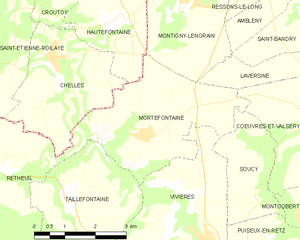
Carte des communes françaises: Mortefontaine